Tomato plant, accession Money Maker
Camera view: vertical (180 deg); turntable rotation: 0 degrees
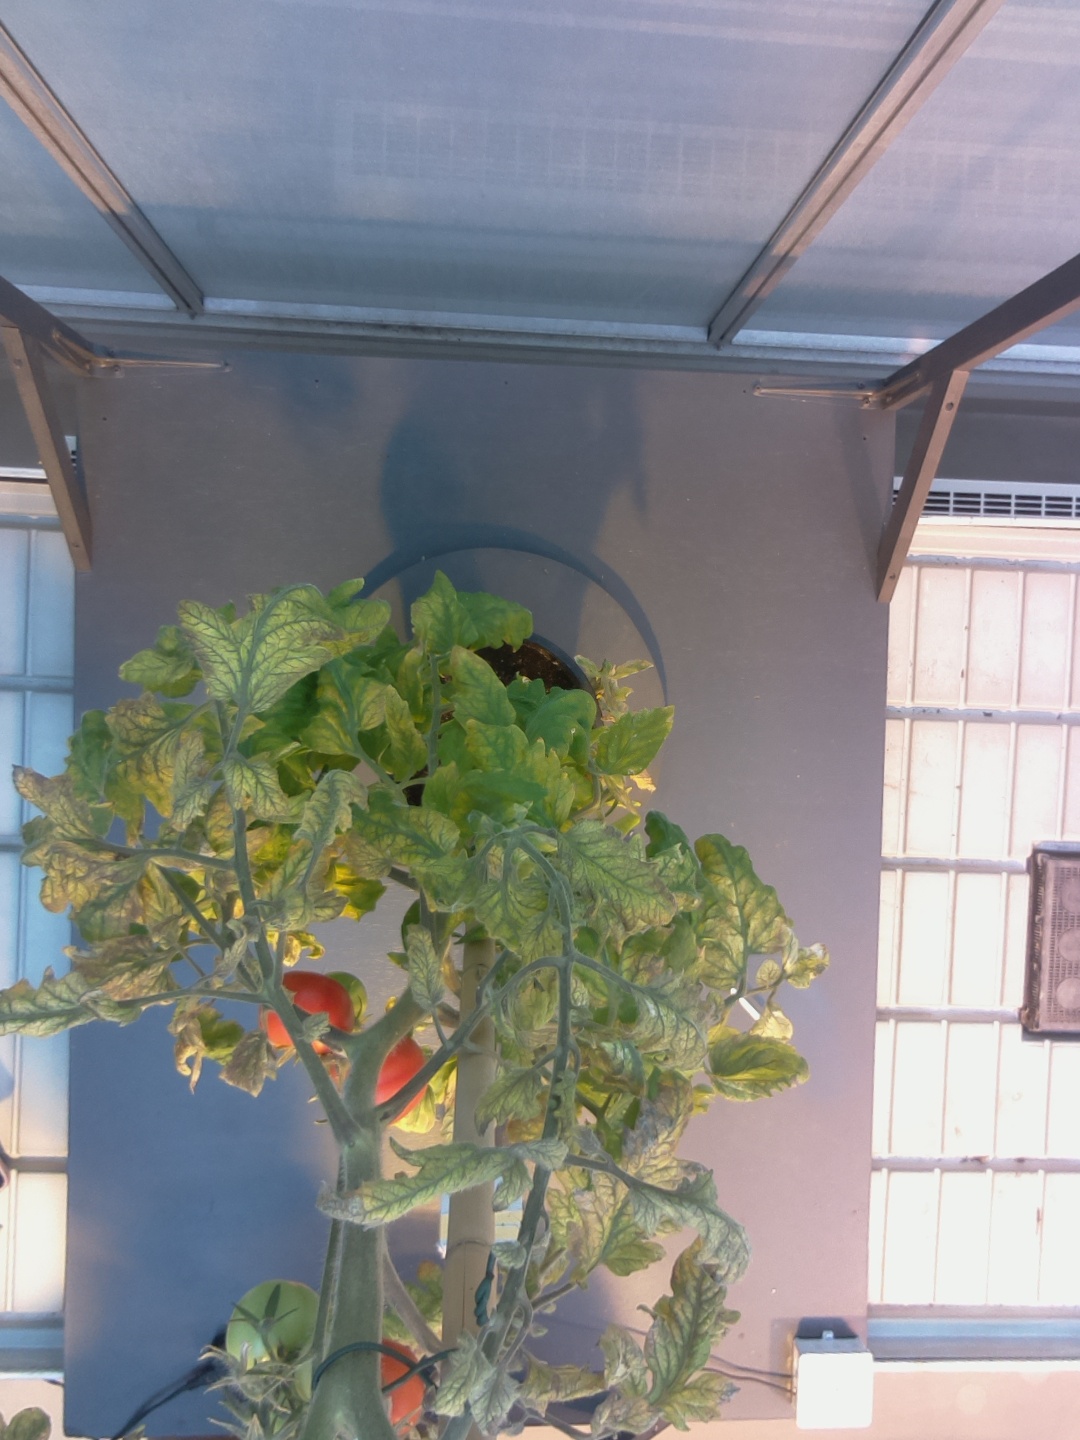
BBCH growth stage 82: 20%-30% of fruits show typical fully ripe color